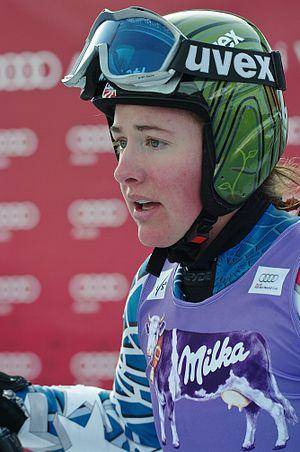
Stacey Cook, née le 3 juillet 1984 à Truckee en Californie, est une skieuse alpine américaine dont la carrière sportive commence en 1999. Elle participe aux Championnats du monde juniors en 2003 et 2004 sans y remporter de médaille. Cook fait ses débuts en Coupe du monde lors de la saison 2004 et marque ses premiers points en décembre 2005. Spécialisée dans la descente, c'est dans cette discipline qu'elle monte sur ses deux premiers podiums en Coupe du monde le 30 novembre 2012 et le 1ᵉʳ décembre 2012 en prenant la deuxième place des descentes de Lake Louise derrière Lindsey Vonn.